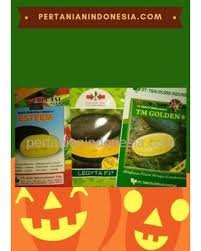
Label: Watermelon